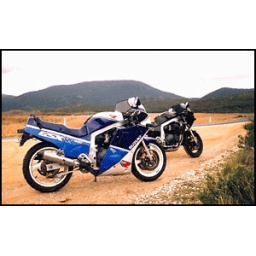
My blue Gixxer and Peter's LTD Edition in black &amp;amp; gold.A ride to Wilsons Prom, Australia, with Mt Oberon.